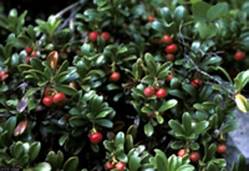
Label: others